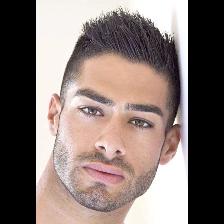
Label: Human